C. T. Conover

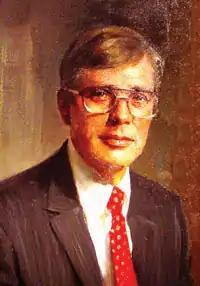
Todd Conover

C. Todd Conover (October 13, 1939 – December 9, 2018) was Comptroller of the Currency in the United States from 1981 to 1985 He was born in Bronxville, New York.